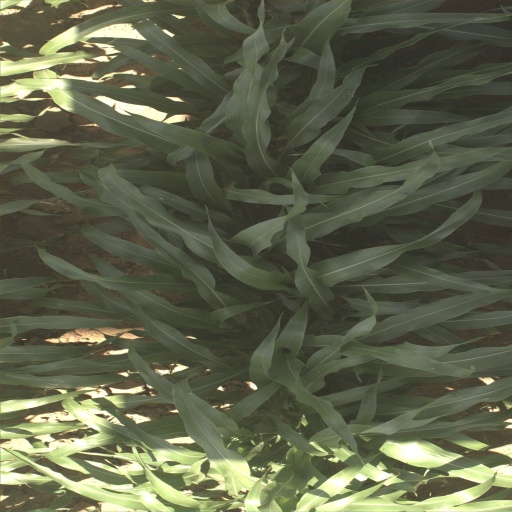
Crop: sorghum